Malignancy

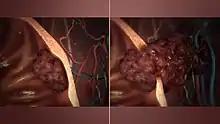

Malignancy is the tendency of a medical condition to become progressively worse; the term is most familiar as a characterization of cancer.